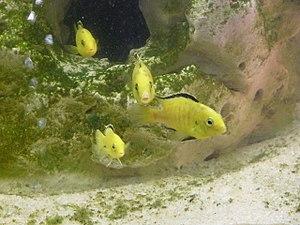
Labidochromis caeruleus ou Labido jaune est une espèce de poissons d'eau douce de la famille des Cichlidae, endémique du lac Malawi en Afrique. Cette espèce comprend plusieurs formes géographiques, notamment de coloration, allant du jaune au jaune plus soutenu et blanc.